Sadao Watanabe (musician)

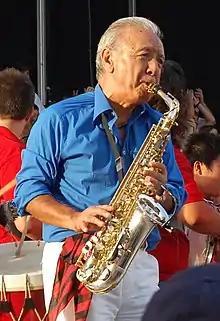
Watanabe at Expo Zaragoza 2008

is a Japanese jazz musician who plays alto saxophone and sopranino saxophone. He is known for his bossa nova recordings, although his work encompasses many styles, with collaborations from musicians all over the world.